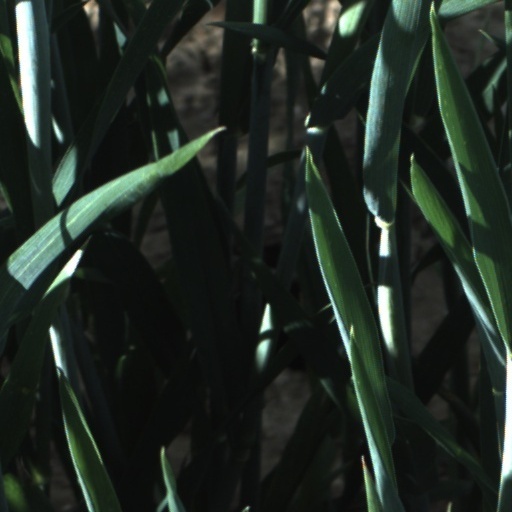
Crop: wheat